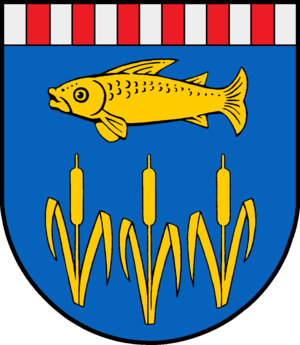
Aventoft
Coat of arms of Aventoft
Aventoft eller Oowentoft er en landsby og kommune i det nordlige Tyskland under Kreis Nordfriesland i delstaten Slesvig-Holsten. Byen ligger direkte ved den dansk-tyske grænse i det nordvestlige Sydslesvig.